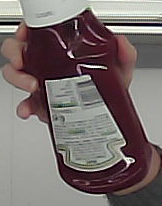
Product: heinz_ketchup